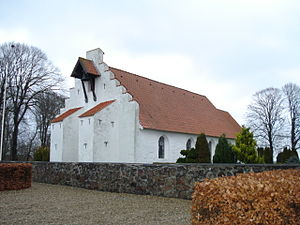
Hvilsted Kirke / Kirkens indre
Kirken set fra sydvest. Den høje gavl med kirkeklokken. Vestenden af bygningen er resterne af det i 1777 sammenstyrtede tårn
Hvilsted Kirke, Hvilsted Sogn, Hads Herred i Aarhus Kommune.